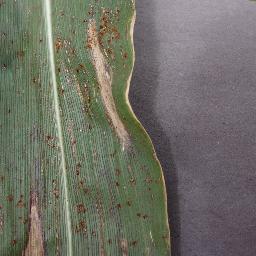
Label: Corn___Northern_Leaf_Blight